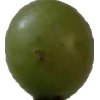
Label: grape